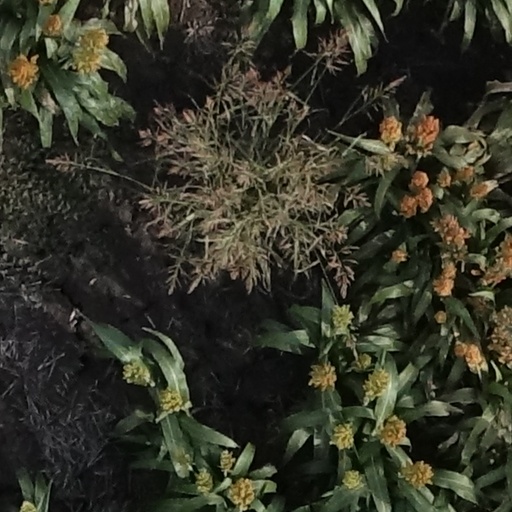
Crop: sorghum